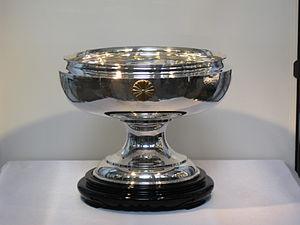
La Coupe du Japon de football a été créée en 1921. Elle porte le nom de Coupe de l'Empereur. La finale se déroule au Stade olympique de Tokyo, traditionnellement le 1ᵉʳ janvier suivant la fin du championnat.